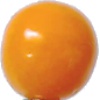
Label: physalis